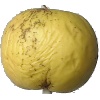
Label: golden_apple